Sir Nevil Macready, 3rd Baronet

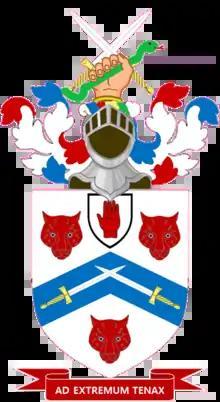
Achievement of arms

Sir Nevil John Wilfrid Macready, 3rd Baronet, (7 September 1921 – 27 September 2014) was a British Army officer, businessman and public servant.